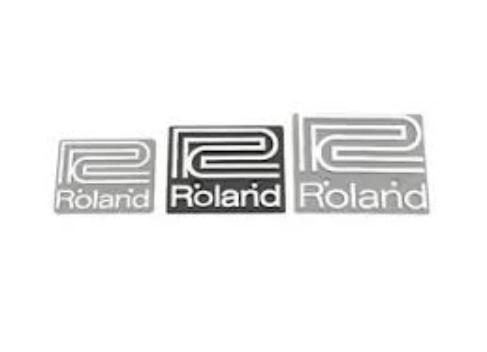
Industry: Electronic